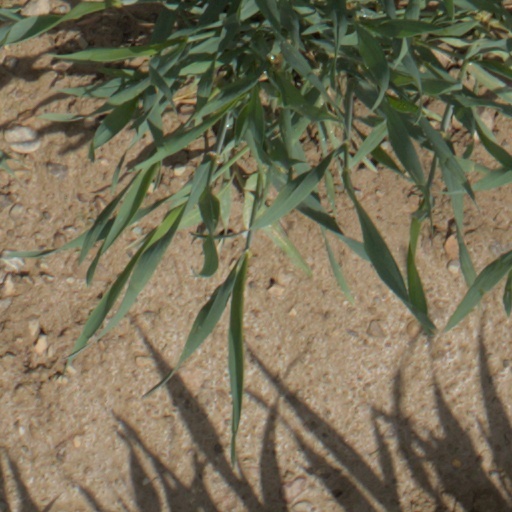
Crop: wheat